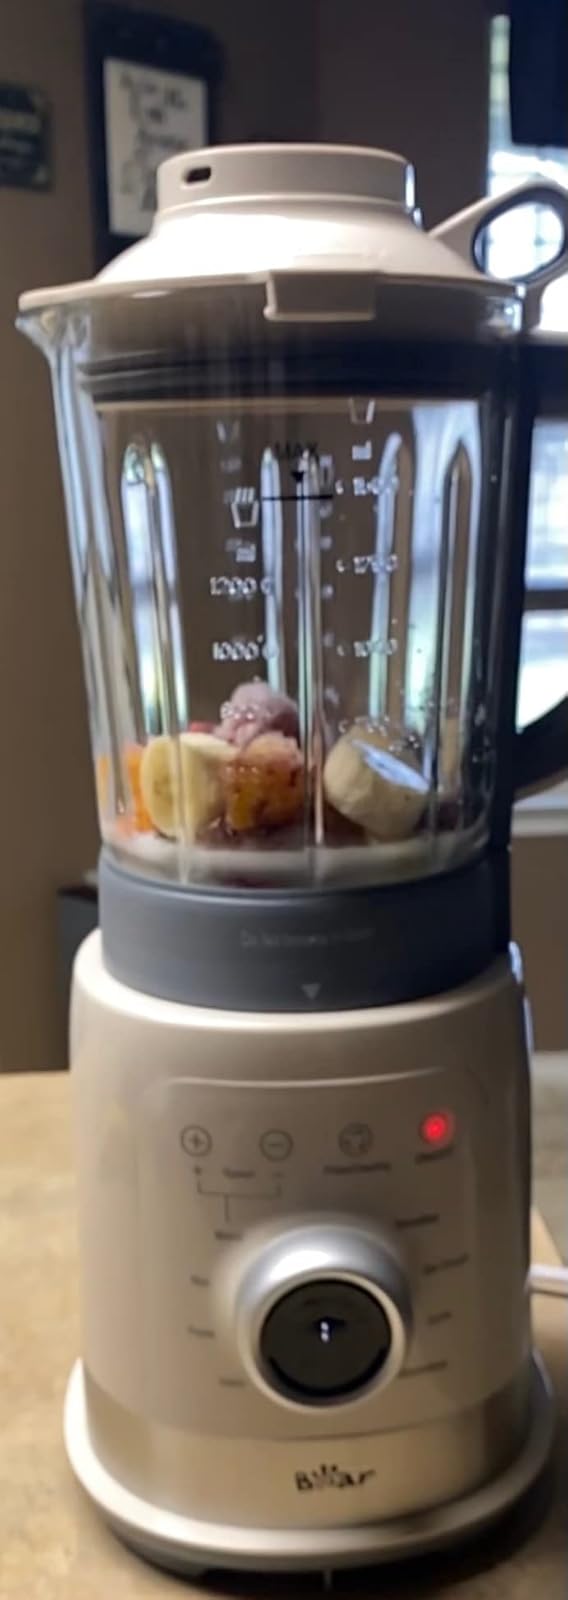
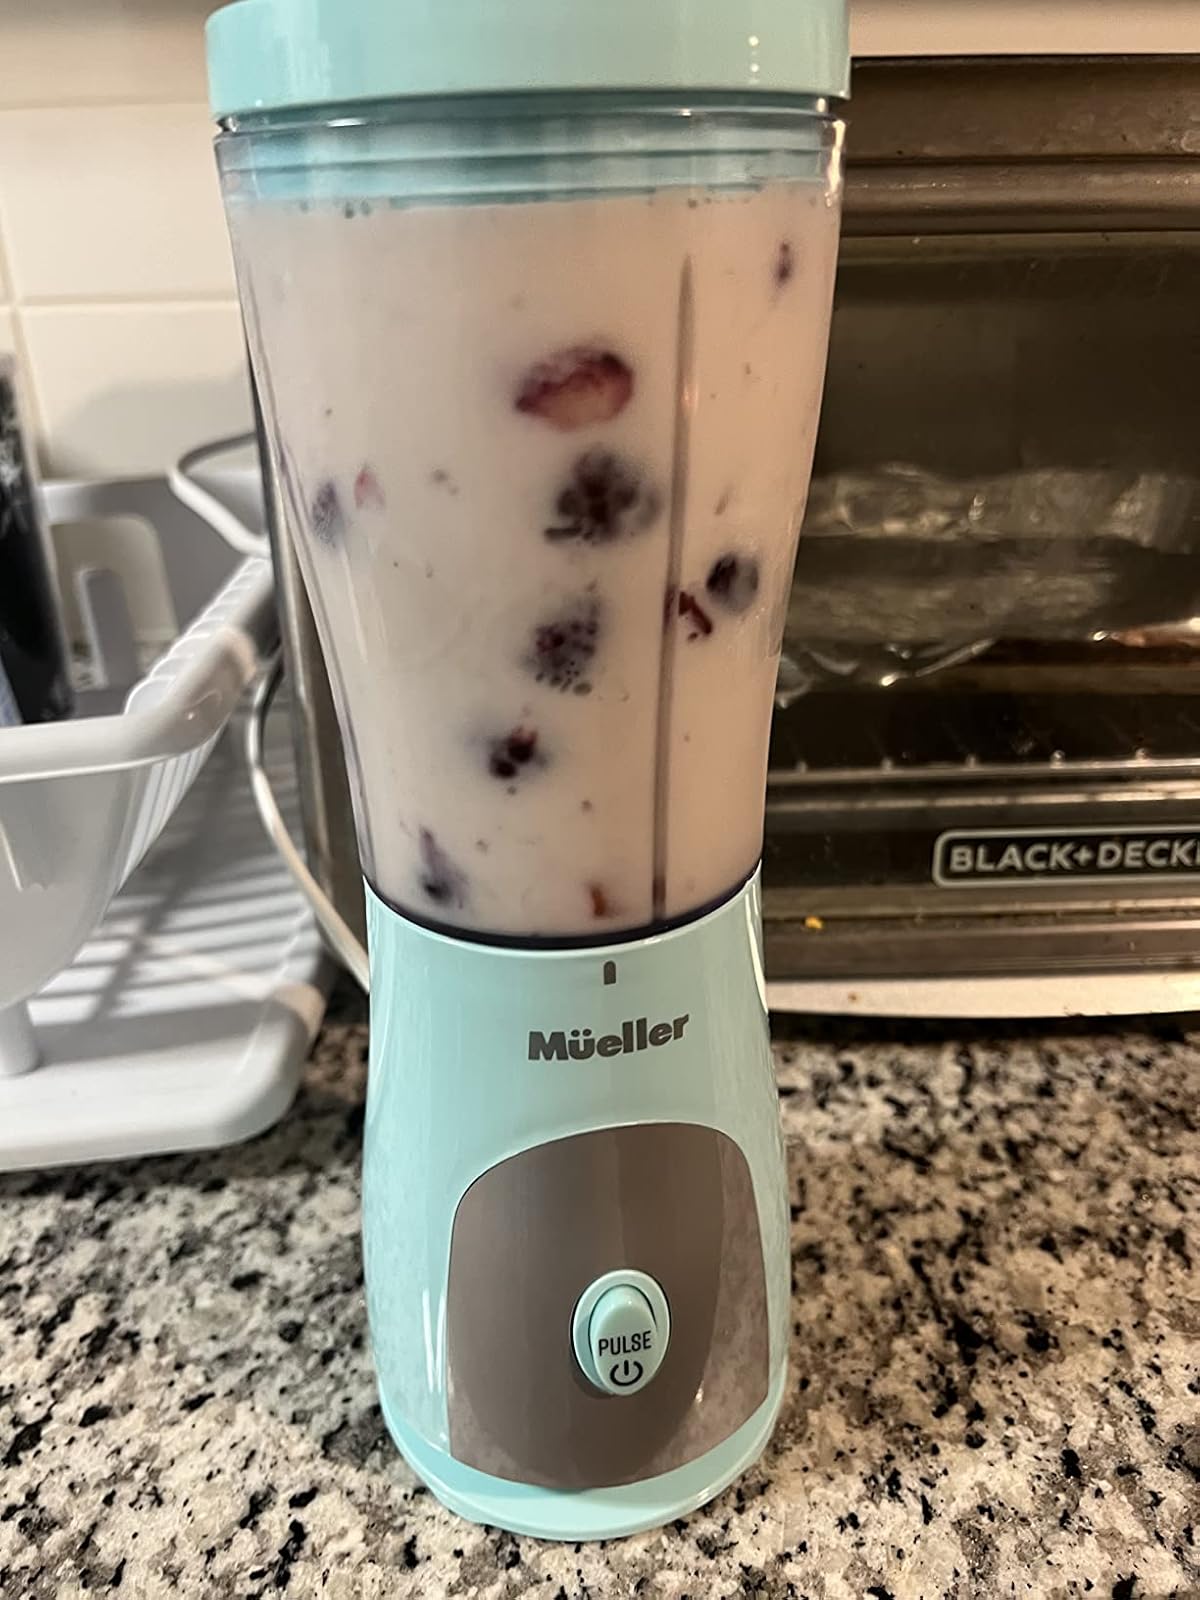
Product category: items_blender
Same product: no